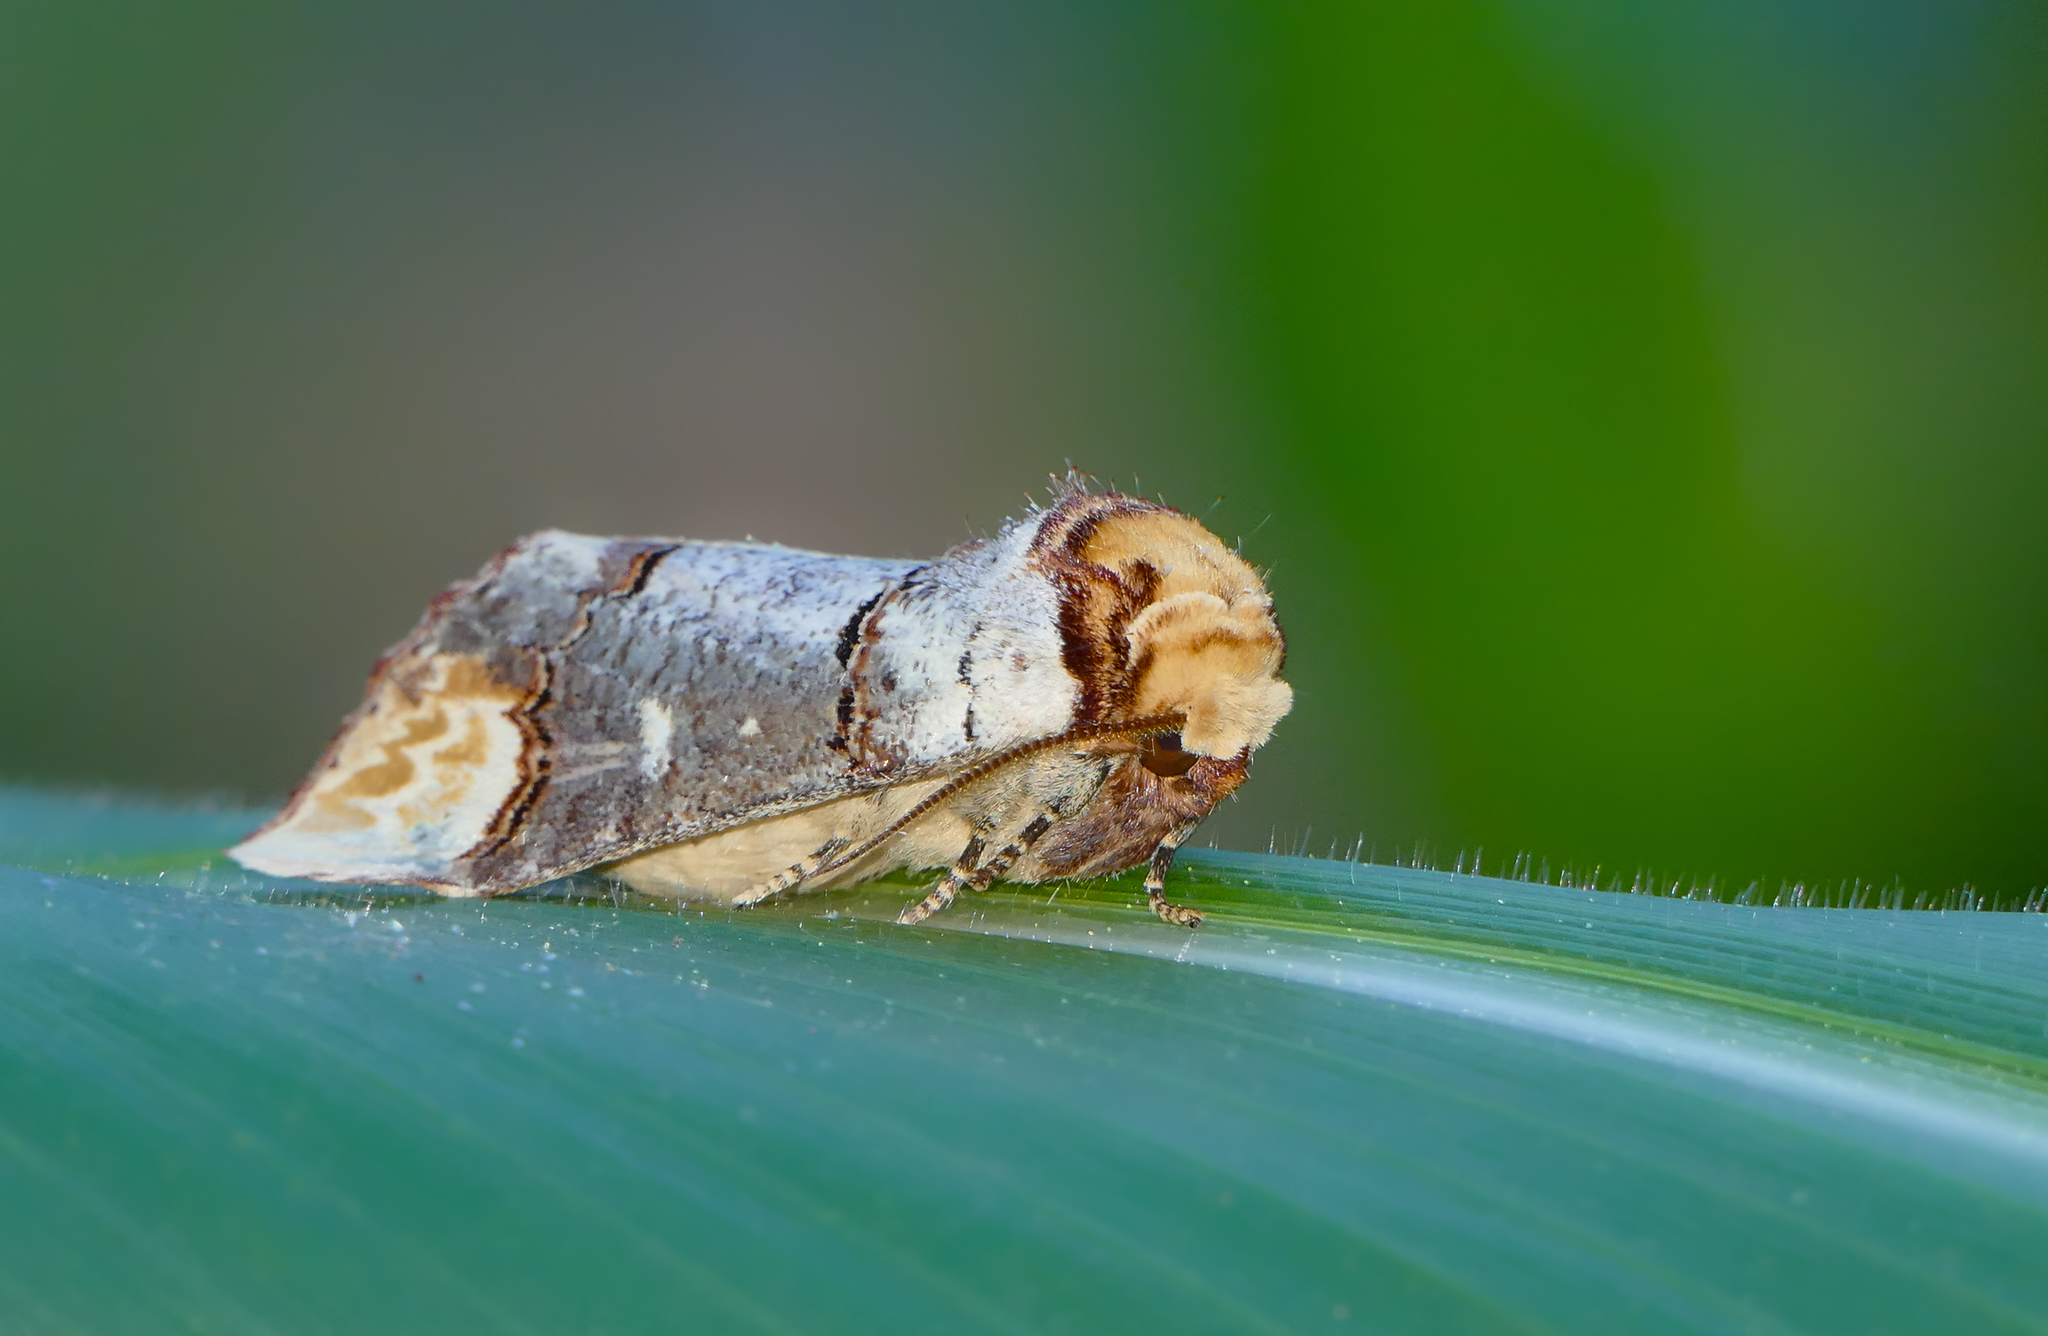
nature, wing, photography, leaf, fly, green, insect, macro, moth, fauna, invertebrate, close up, animals, naturaleza, lumixfz1000, fz1000, ggl1, gaby1, xovesphoto, animales, panasoniclumixfz1000, macro photography, arthropod, plant stem, moths and butterflies